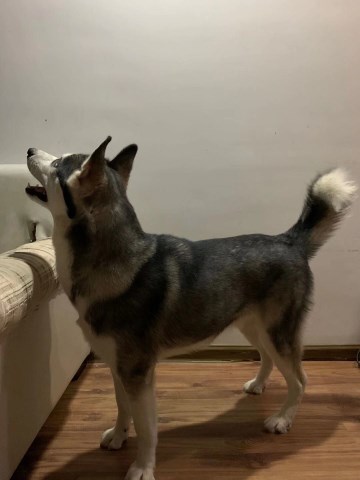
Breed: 1160-n000003-Siberian_husky